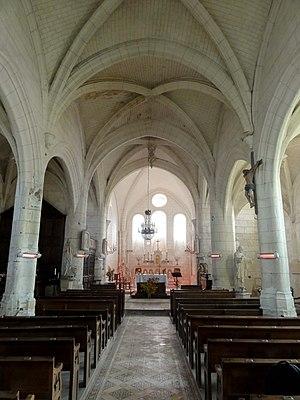
Nef, vue vers l'est.
L'église Saint-Lucien est une église catholique paroissiale située à Avrechy, commune de l'Oise. Elle possède des reliques de son saint patron, saint Lucien de Beauvais, et de sa patronne auxiliaire, sainte Waudru de Mons. La partie la plus ancienne de l'église est le chœur carré, qui a été bâti au second quart du XIIᵉ siècle dans le style roman tardif. C'est la partie la plus intéressante de l'église pour l'ordonnancement du chevet éclairé par un triplet, et surtout pour sa voûte d'ogives romane. Elle est de dimensions considérables pour l'époque, et ses nervures sont déjà soigneusement moulurées. Les chapiteaux sont d'une grande variété, et remarquables par leurs motifs. Tout le reste de l'église a été reconstruit à partir de la fin du XVᵉ siècle et jusqu'au milieu du XVIᵉ siècle dans le style gothique flamboyant. Les parties flamboyantes de l'église restent mal étudiées, et l'on ignore leur histoire. Elles se caractérisent par des bas-côtés presque aussi élevés que la nef, et un transept moins large que la nef, dont le croisillon nord sert de base au clocher. Certaines clés de voûte méritent l'attention.